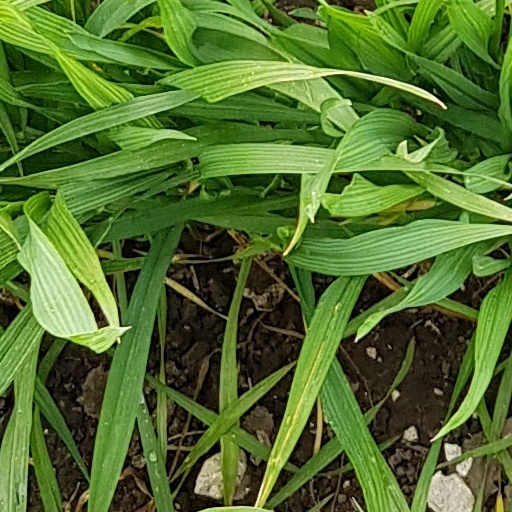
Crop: wheat